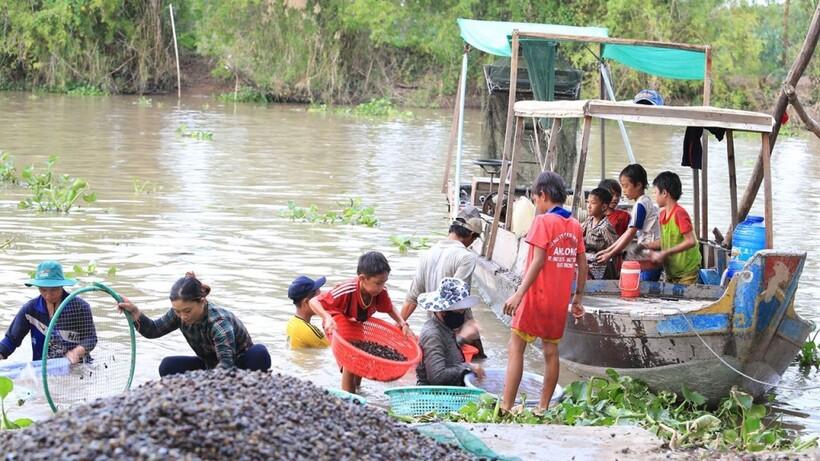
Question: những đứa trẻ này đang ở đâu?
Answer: ở bên một bờ sông